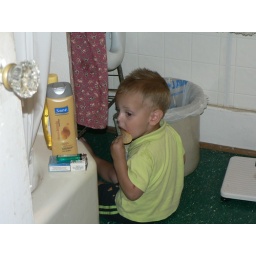
he was hiding behind the bathtub with his feet under the towel shelf